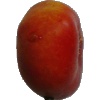
Label: Nectarine Flat 1